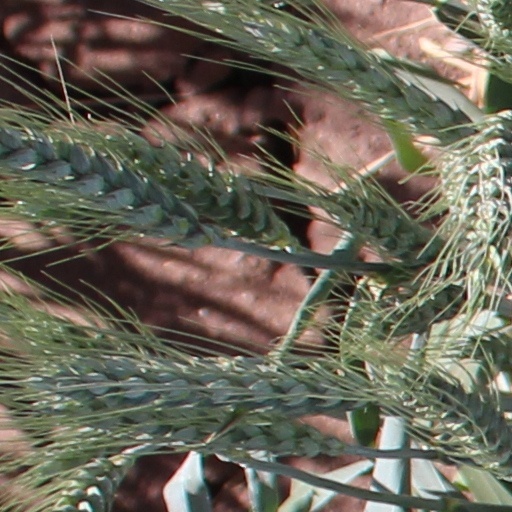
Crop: wheat